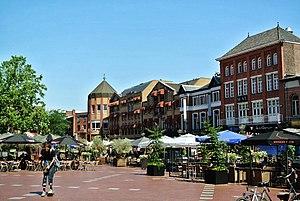
Cet article dresse deux listes, une première qui inventorie les plus grandes communes des Pays-Bas selon les données de 2016, dont le nombre d'habitants dépasse les 100 000, ainsi qu'une seconde, comptant les plus grandes villes dont le nombre d'habitants dépasse les 100 000, mais excluant les villages alentour faisant partie de la commune homonyme.